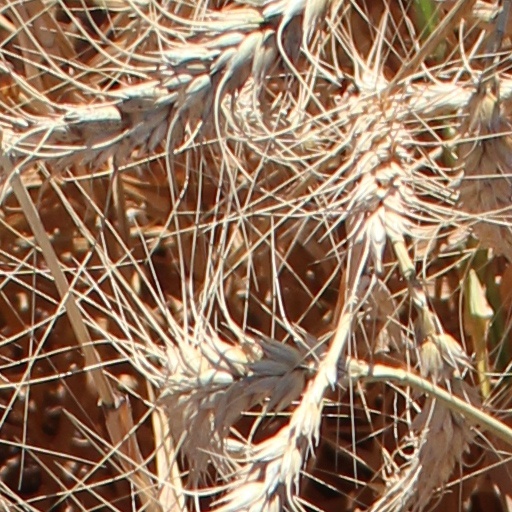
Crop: wheat